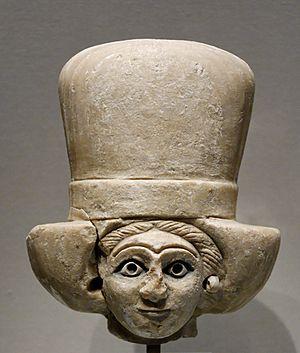
Tête de femme coiffée du polos.